Stargirl (film)

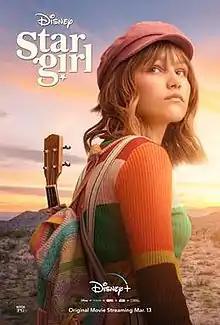
Official release poster

Stargirl is a 2020 American jukebox musical romance film based on the 2000 novel of the same name by Jerry Spinelli that debuted on Disney+. The film explores the tense emotions, non-conformity and self-expression of teenagers in high school, and the exuberance of first love.